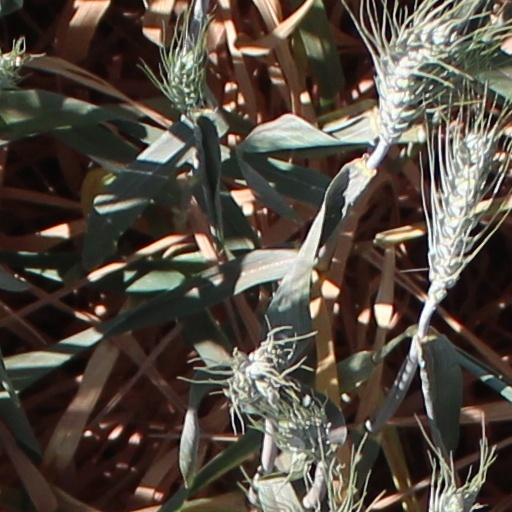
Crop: wheat